History of Ukraine

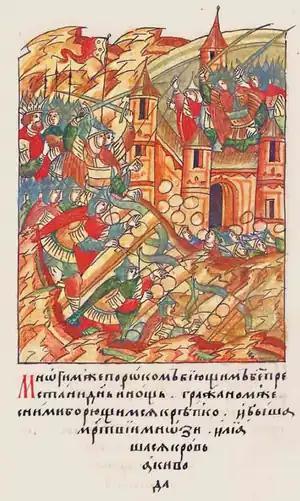
Imaginative portrayal of the 1240 Siege of Kiev in the 16th-century "Facial Chronicle"

Vladimir reformed local governance by abolishing the traditional tribal autonomies and installing his own appointed governors, further centralizing his authority. Under his rule, Kiev emerged as one of the wealthiest commercial centers in Europe during the 10th and 11th centuries, benefiting from its strategic location on trade routes and its growing political influence. Initially, Vladimir supported the worship of Slavic deities such as Perun. However, in 988, he made a historic decision to convert Kievan Rus' to Christianity, adopting Eastern Orthodoxy from the Byzantine Empire. He personally led the mass baptism of the people of Kiev in the Pochaina River and built the first stone church in Kievan Rus' — Church of the Tithes. He also introduced the "Charter on Church Courts and Tithes", thereby securing a strong relationship between the church and state. Unlike the earlier attempts of his grandmother, Princess Olga, Vladimir's reforms had a lasting impact, deeply influencing the religious and cultural development of the region.